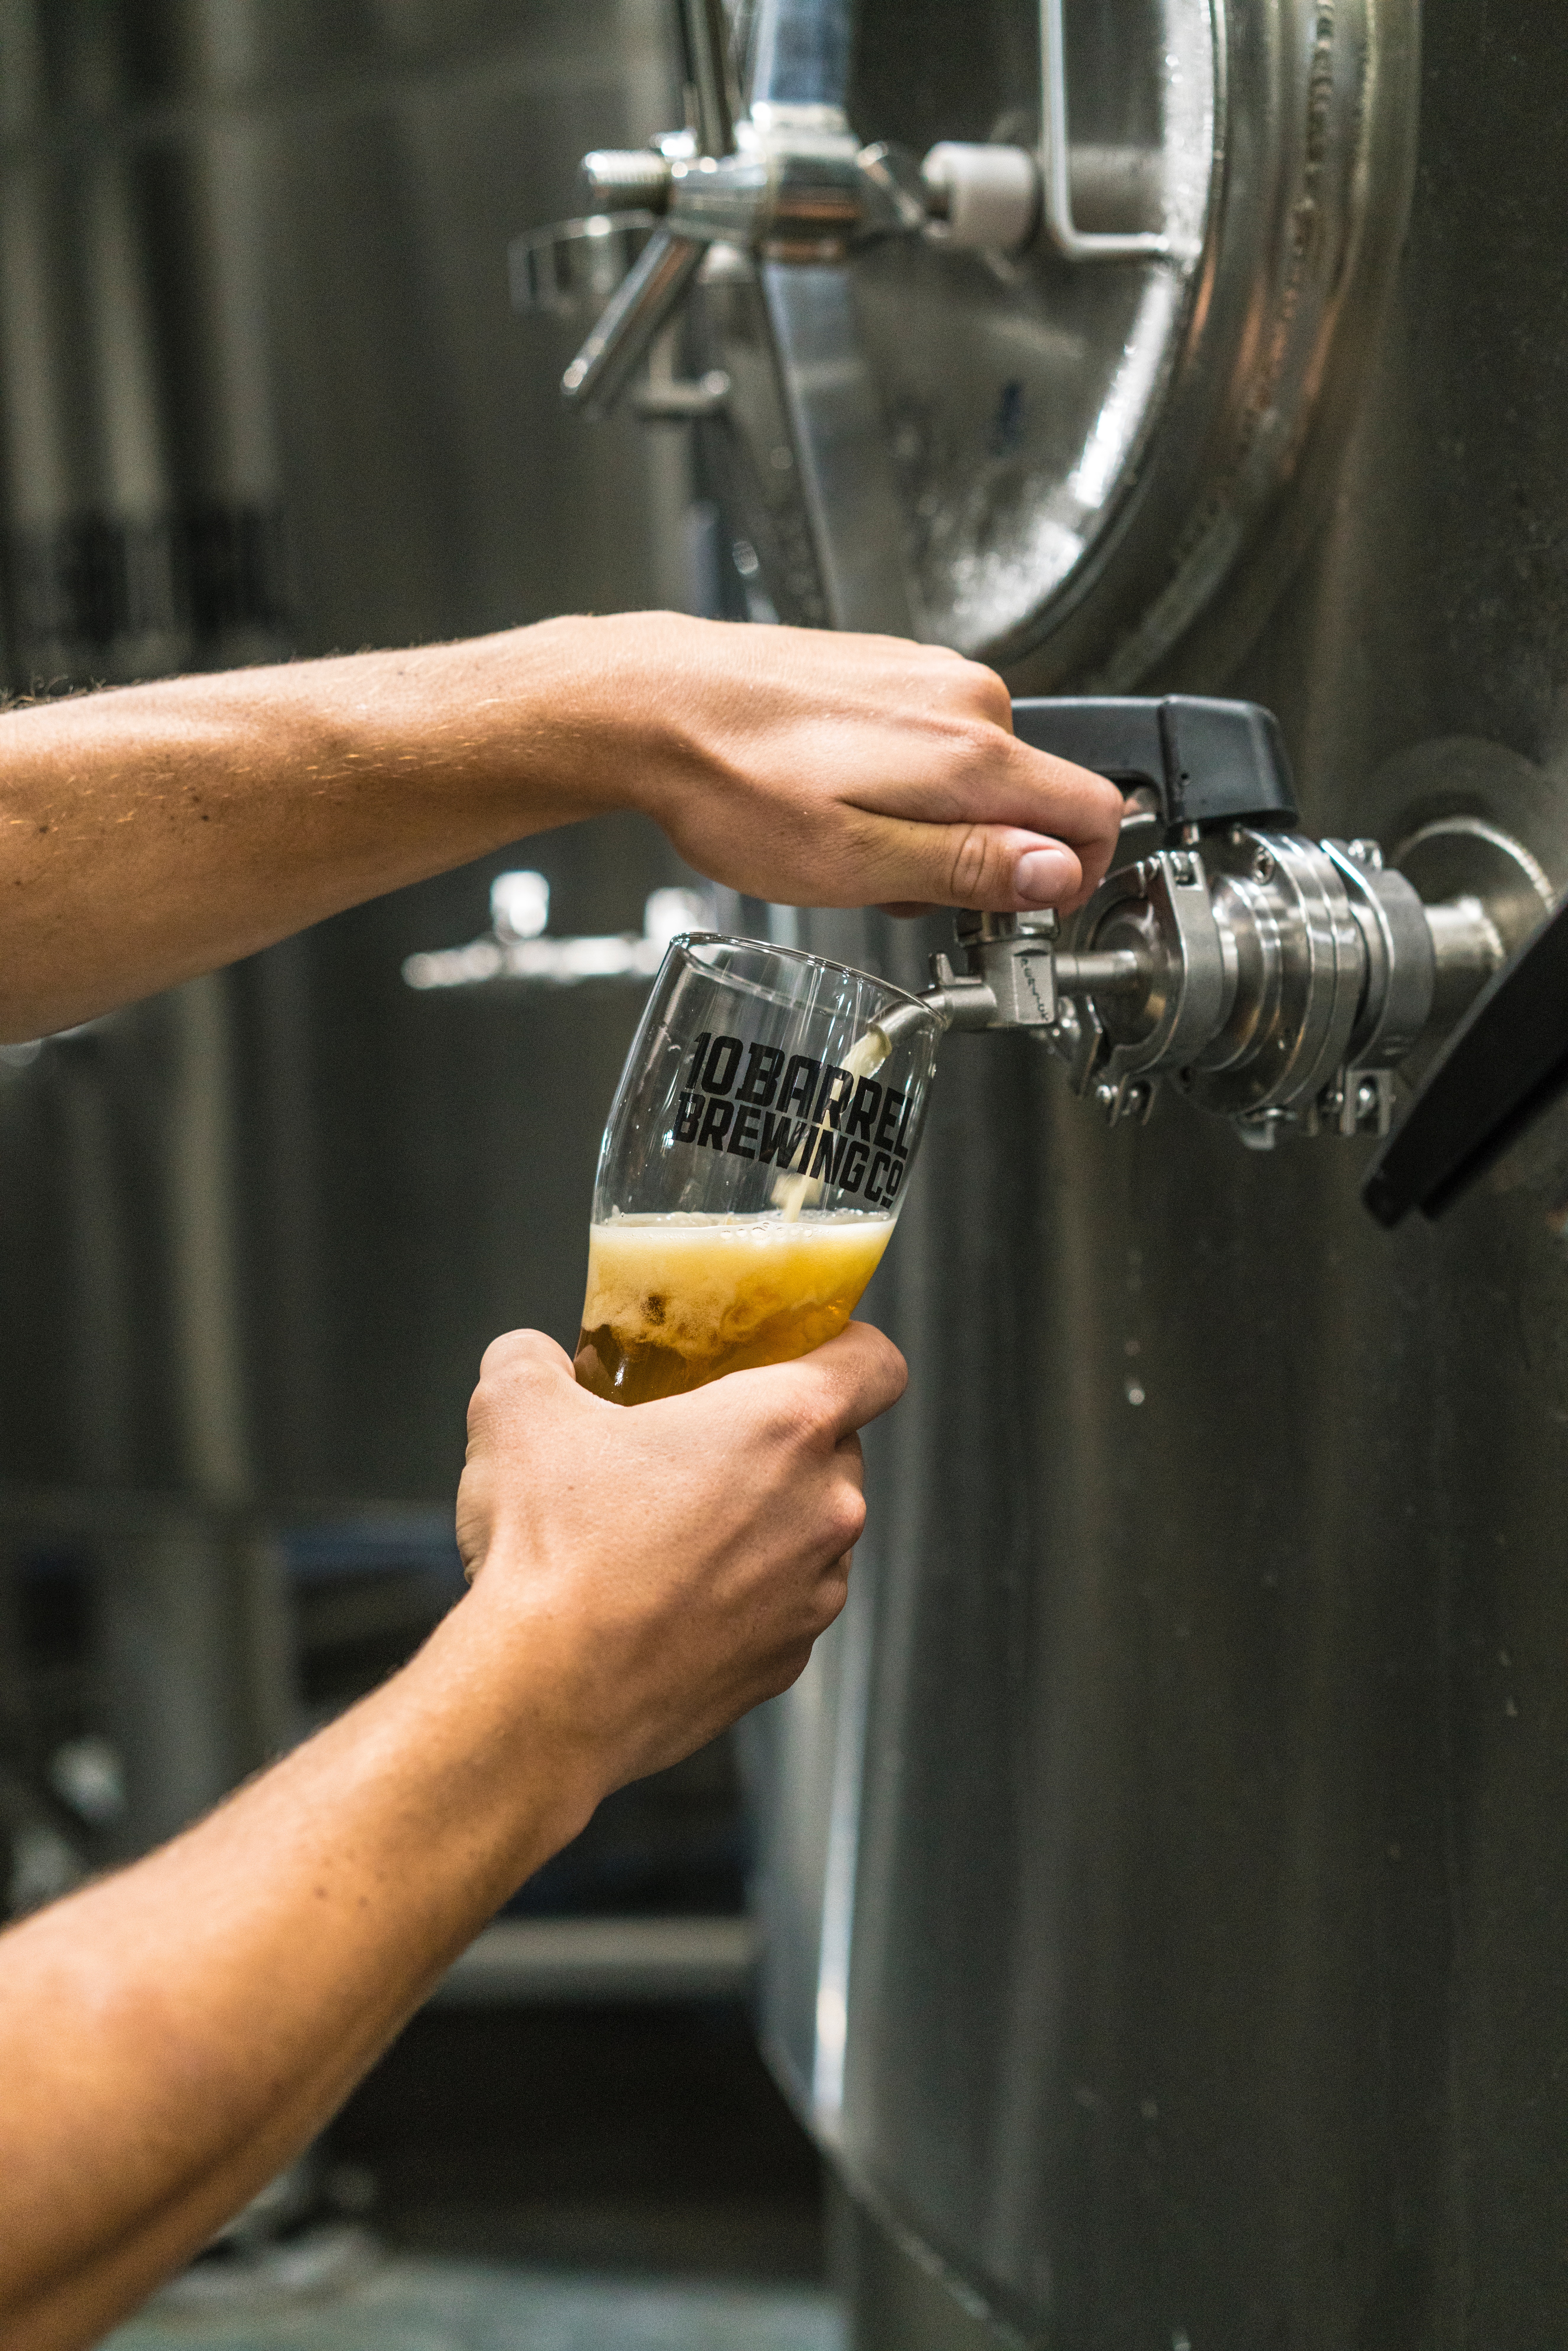
drink, fluid, beer